Alizée

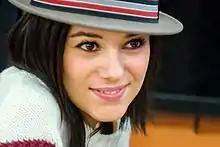
Alizée at an autograph-signing event in Poitiers in 2013

Alizée has a mezzo-soprano vocal type and range. She started her musical career with songs she described as "soulful pop music". In 2000, she erupted in the musical world, becoming an international sensation because she was the most successful female French singer in a long while. Alizée is known for blending electronic sounds with pop, such as psychedelic pop, and more recently mainstream Europop.